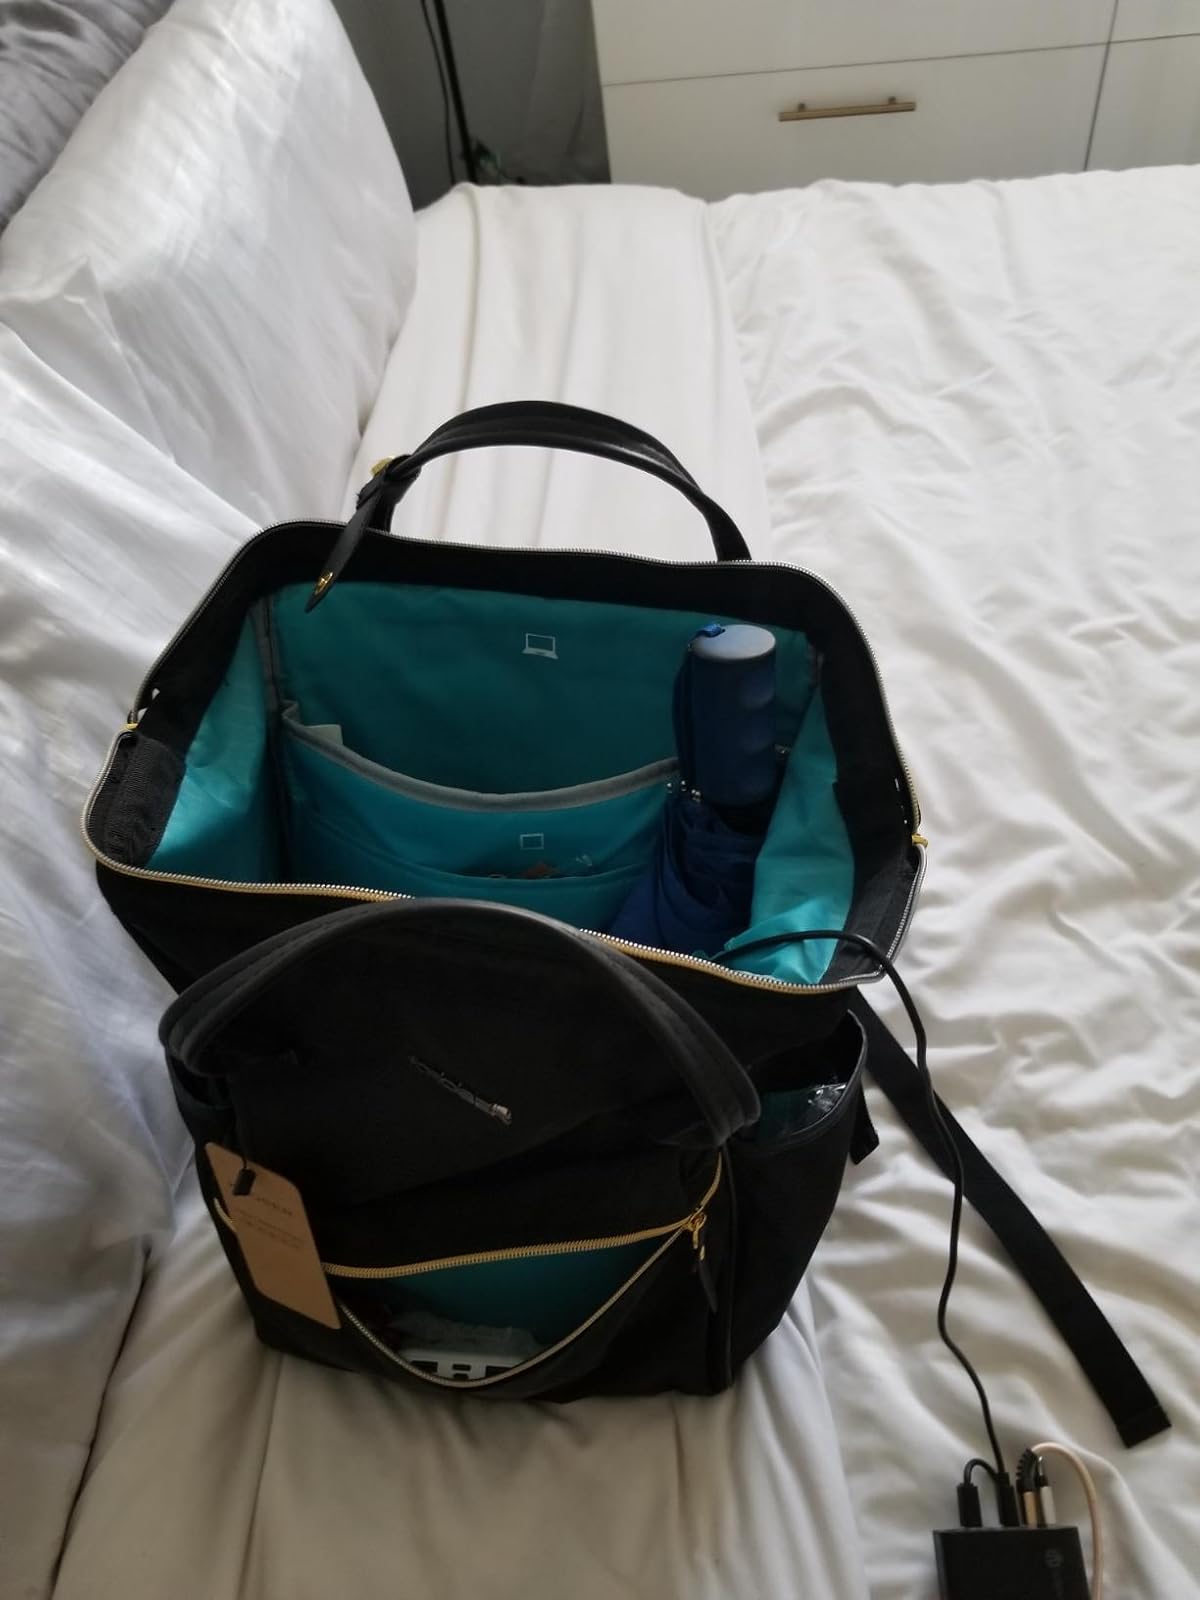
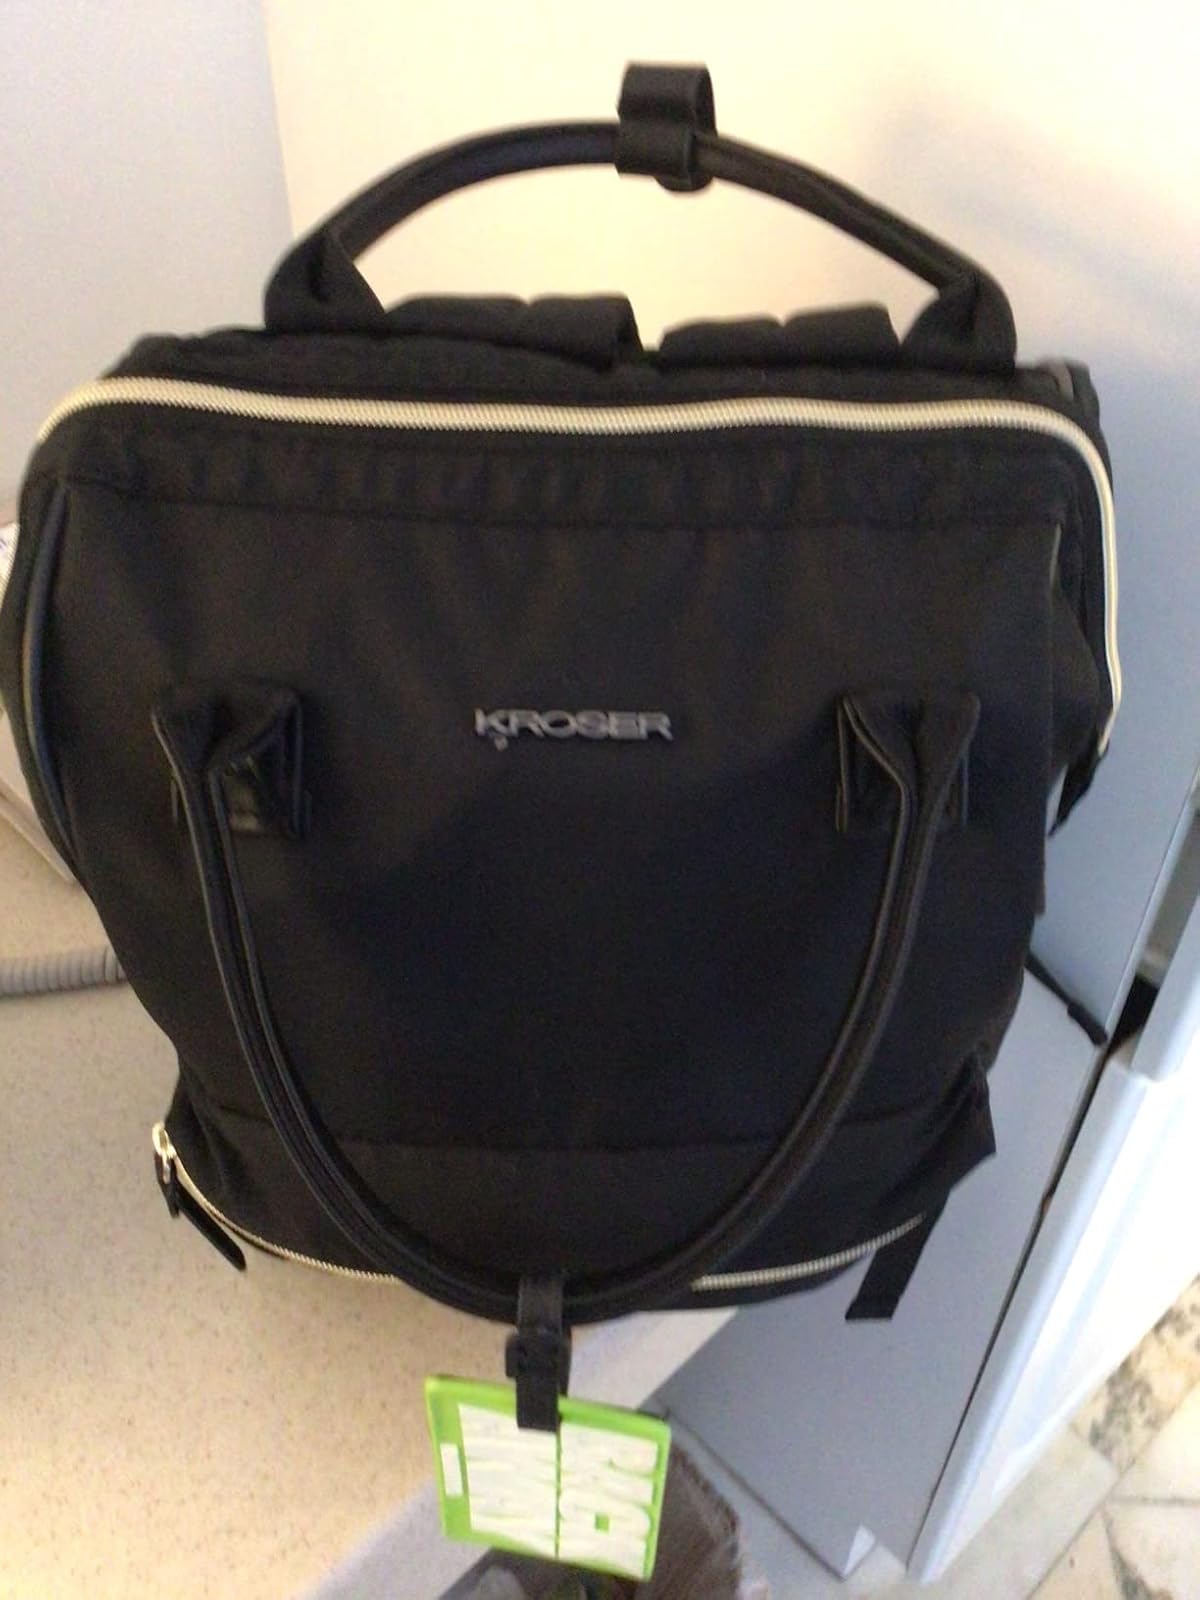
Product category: bag
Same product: yes